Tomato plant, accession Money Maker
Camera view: bottom (45 deg); turntable rotation: 210 degrees
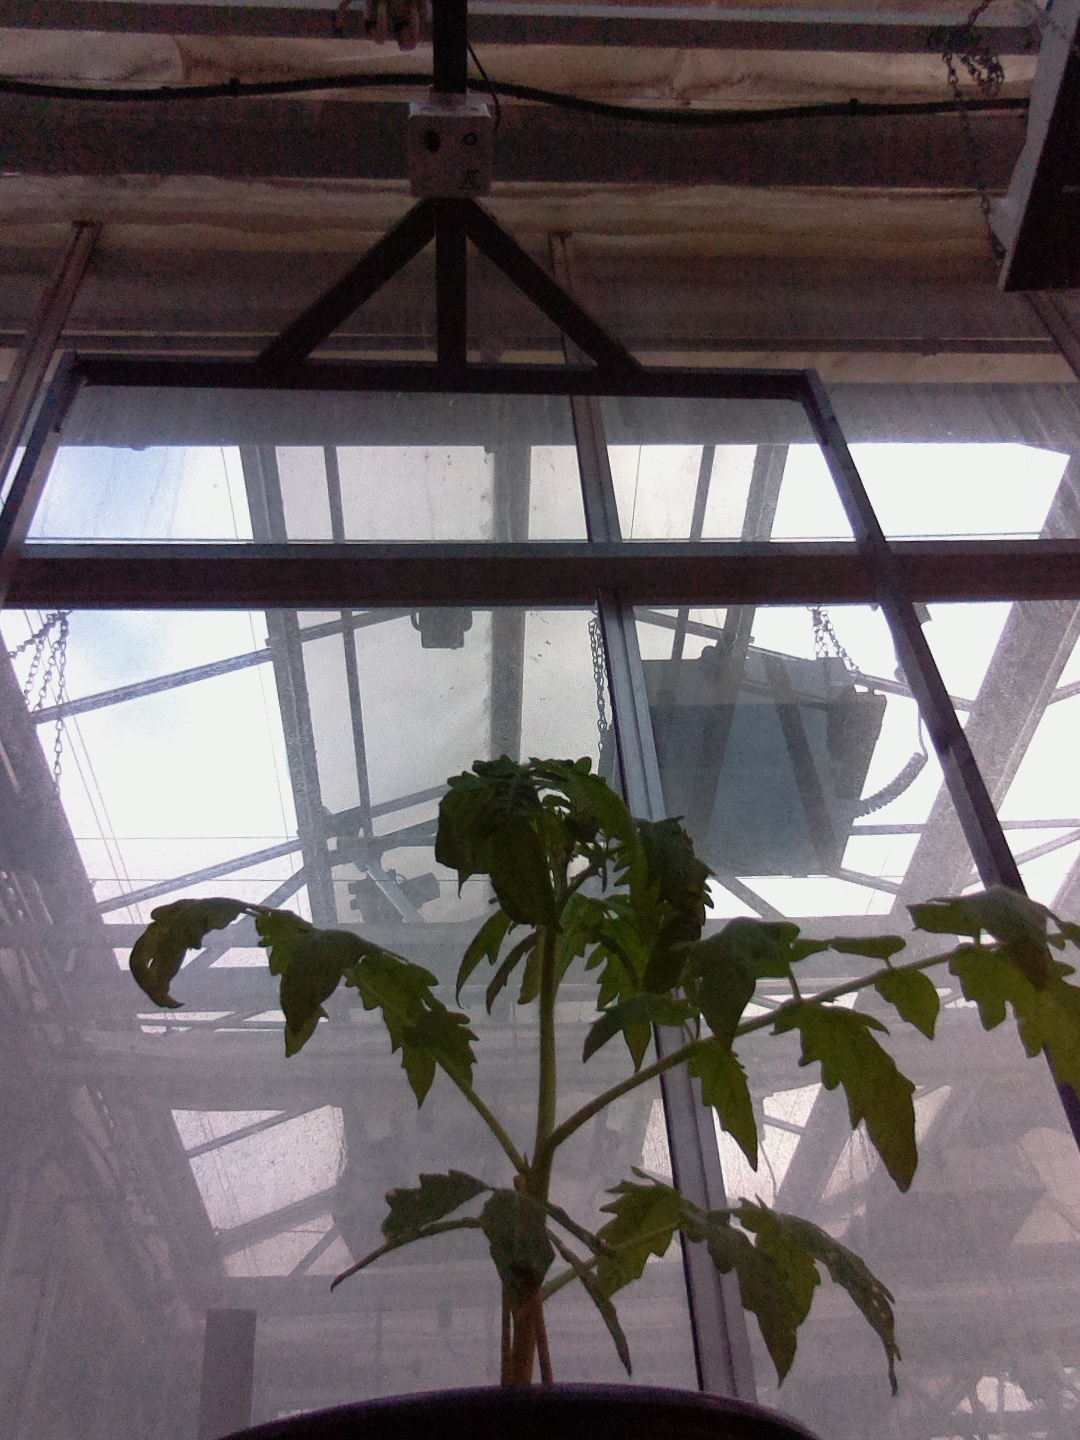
BBCH growth stage 13: 6 of true leaves visible